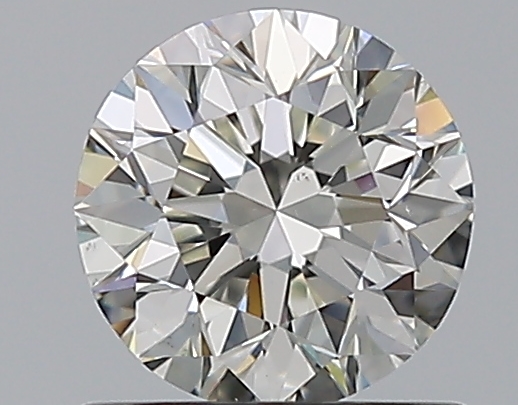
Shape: round
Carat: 0.9
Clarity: VS1
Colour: I
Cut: VG
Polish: EX
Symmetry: VG
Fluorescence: F
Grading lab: GIA
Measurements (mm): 6.01 x 6.09 x 3.92